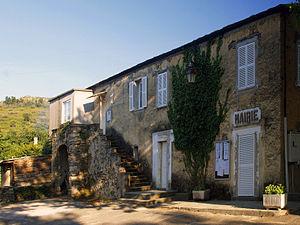
Rapale - Place du village
Rapale est une commune française située dans la circonscription départementale de la Haute-Corse et le territoire de la collectivité de Corse. Le village appartient à l'ancienne piève de San Quilico, dans le Nebbio.